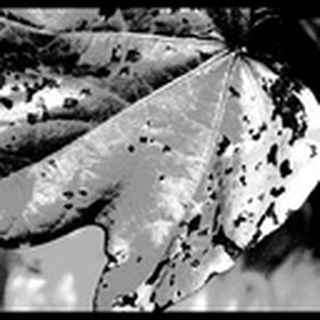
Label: cotton_target_spot